Bond Point

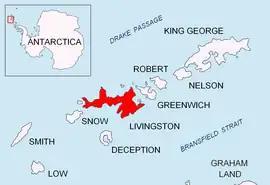
Location of Livingston Island in the South Shetland Islands.

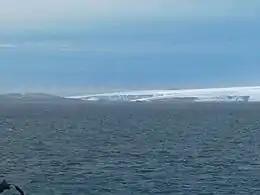
Bond Point (in the centre) from near Hannah Point, with Elephant Point on the left.

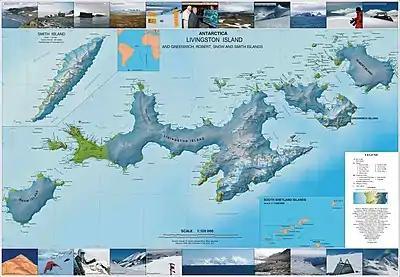
Topographic map of Livingston Island, Greenwich, Robert, Snow and Smith Islands.

Bond Point is a small ice-free headland on the south coast of western Livingston Island in the South Shetland Islands, Antarctica forming the northeast side of the entrance to Kavarna Cove. Linzipar Lake is situated at the point's base. The area was visited by early 19th century sealers.